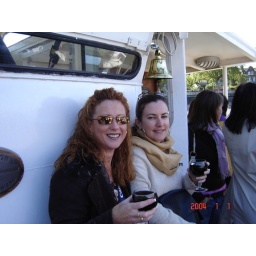
Di &amp;amp; I on a river boat on the way to Hampton Court in 2004.